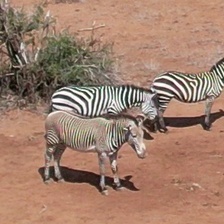
Pose orientation: right